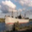
Label: ship